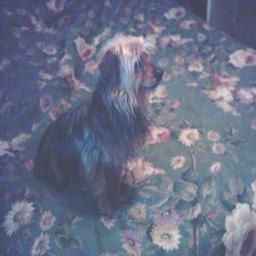
Animal: dogs